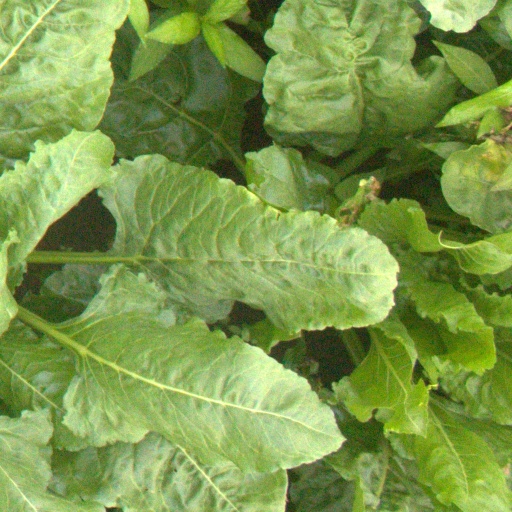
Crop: sugar beet